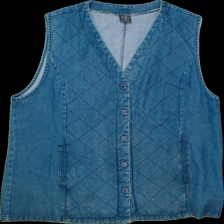
View: front
Type: Cardigan
Category: Ladies
Brand: Not Applicable
Colors: Blue
Material: 100%viscose
Size: 44
Trend: No trend
Stains: Yes
Price range: <50
Recommended usage: Export